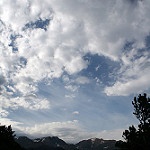
Label: mountain